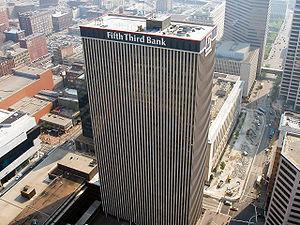
La Fifth Third Bank ou FTB est une banque régionale américaine basée à Cincinnati dans l'Ohio. Elle possède 1 232 agences et 2 213 distributeur automatique de billets, dans les États de l'Ohio, du Kentucky, de l'Indiana, du Michigan, de l'Illinois, de la Floride, du Tennessee, de la Virginie-Occidentale, de la Pennsylvanie, de la Géorgie, de la Caroline du Nord et du Missouri. C'est ainsi l'une des principales banques du Midwest.